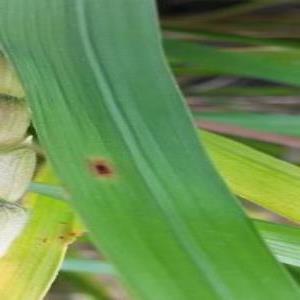
Disease: Brownspot